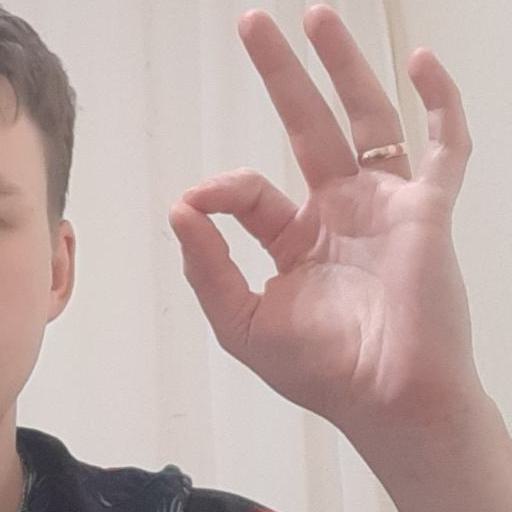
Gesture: ok